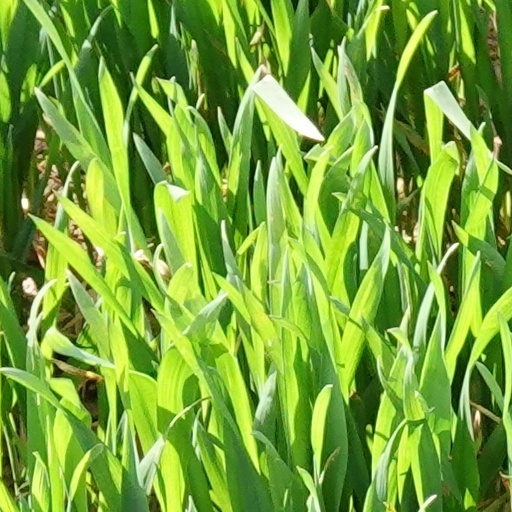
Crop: wheat